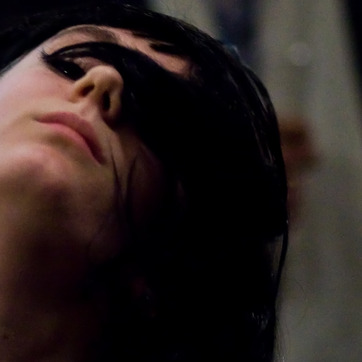
Material: hair